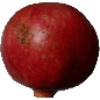
Label: Pomegranate 1